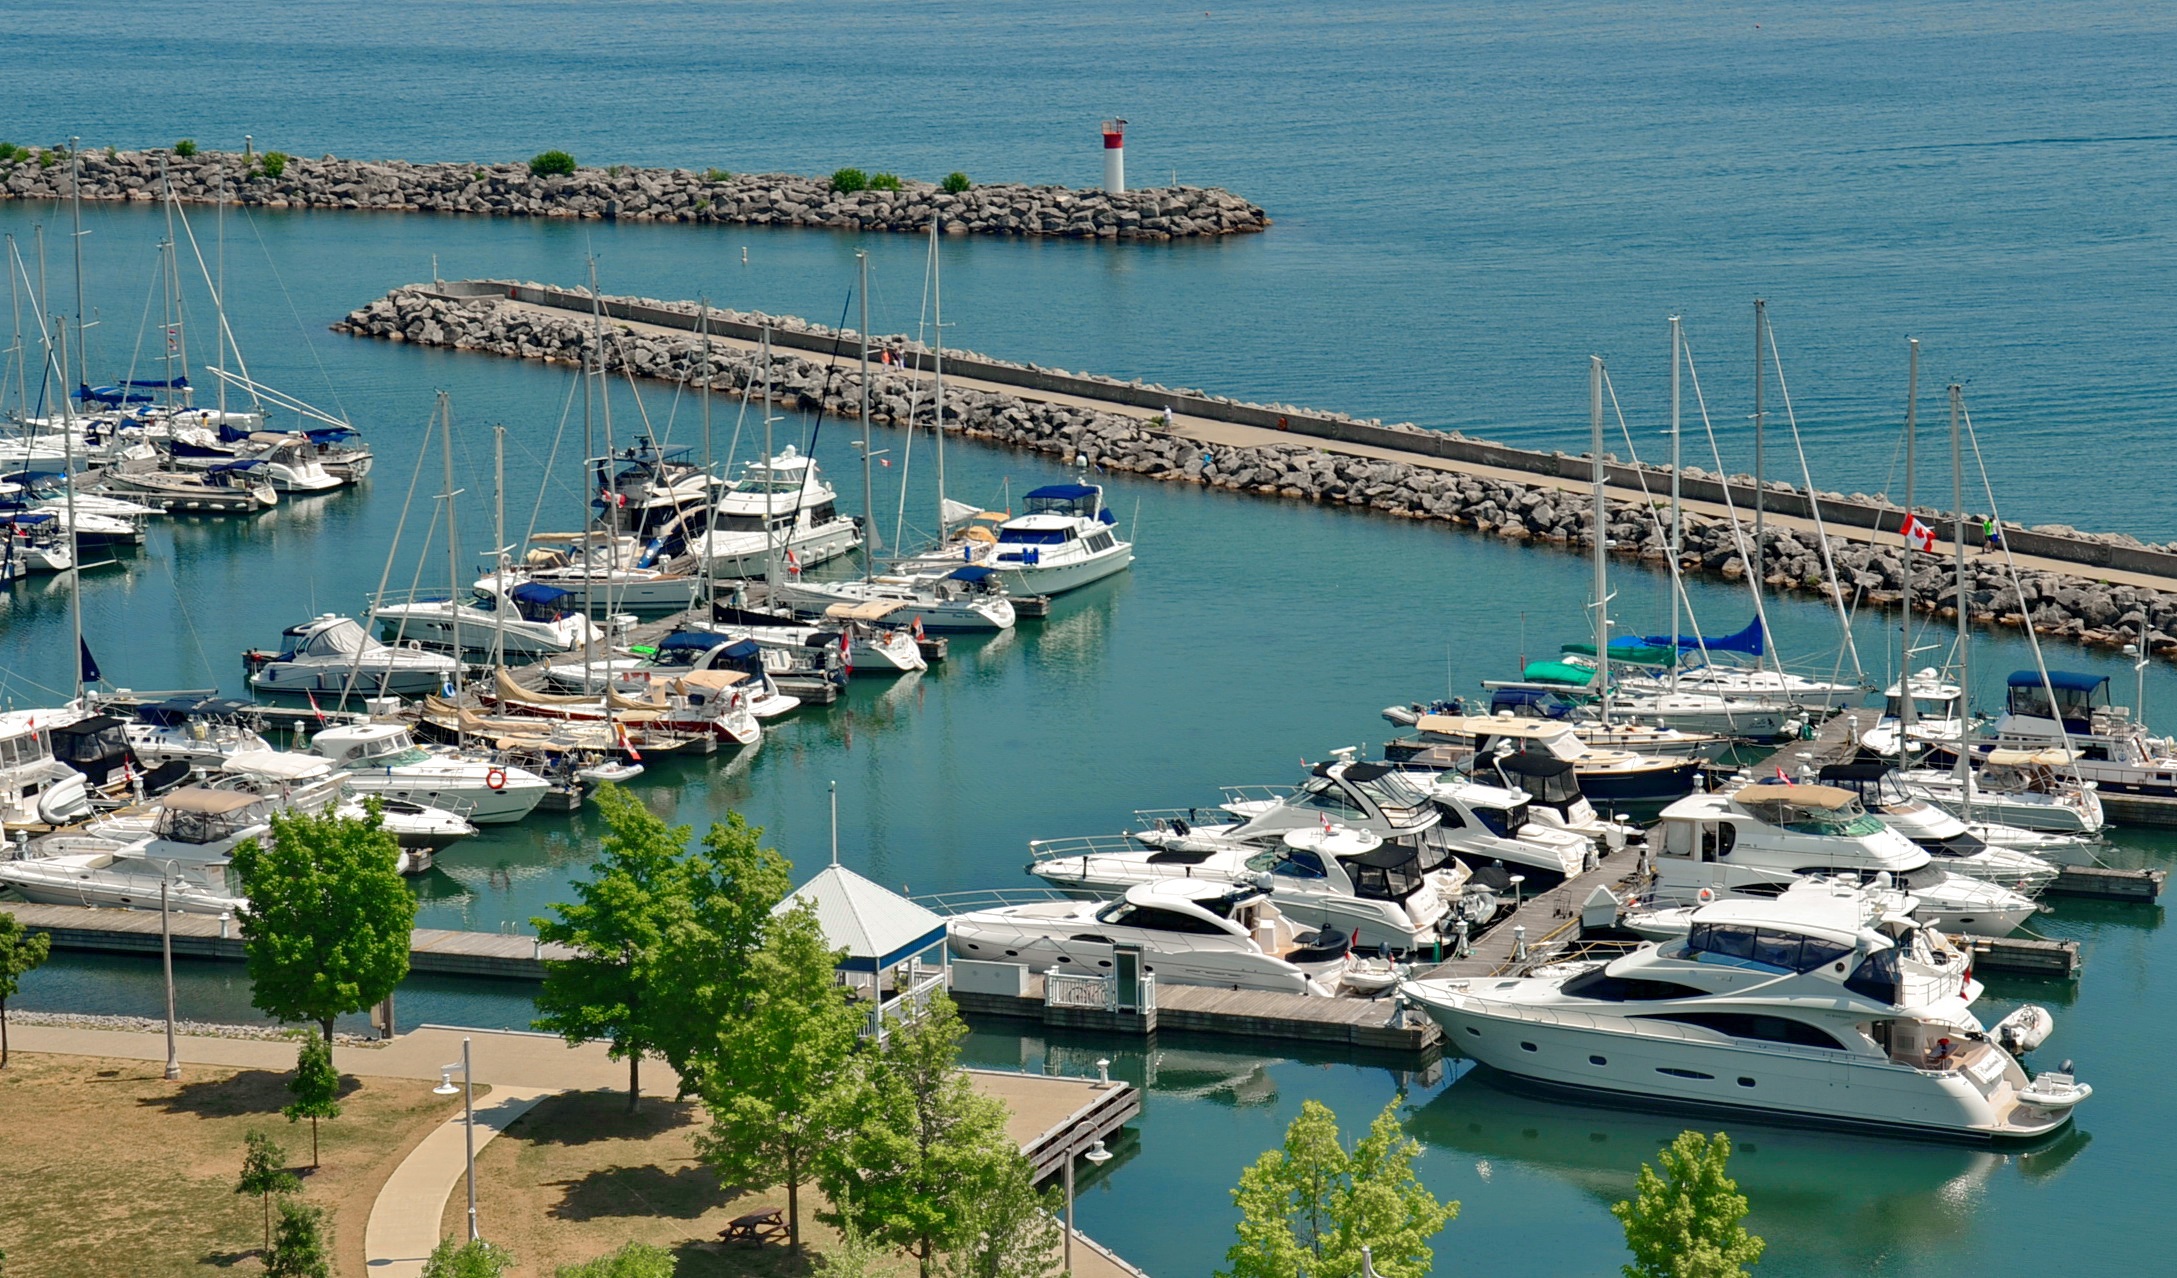
sea, coast, water, nature, outdoor, dock, lake, ship, summer, travel, vehicle, yacht, bay, harbor, marina, port, lifestyle, leisure, sailboat, sail boat, fun, infrastructure, boats, sail, channel, nonbuilding structure